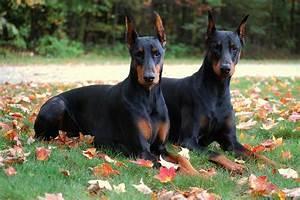
dog